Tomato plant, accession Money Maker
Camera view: bottom (45 deg); turntable rotation: 60 degrees
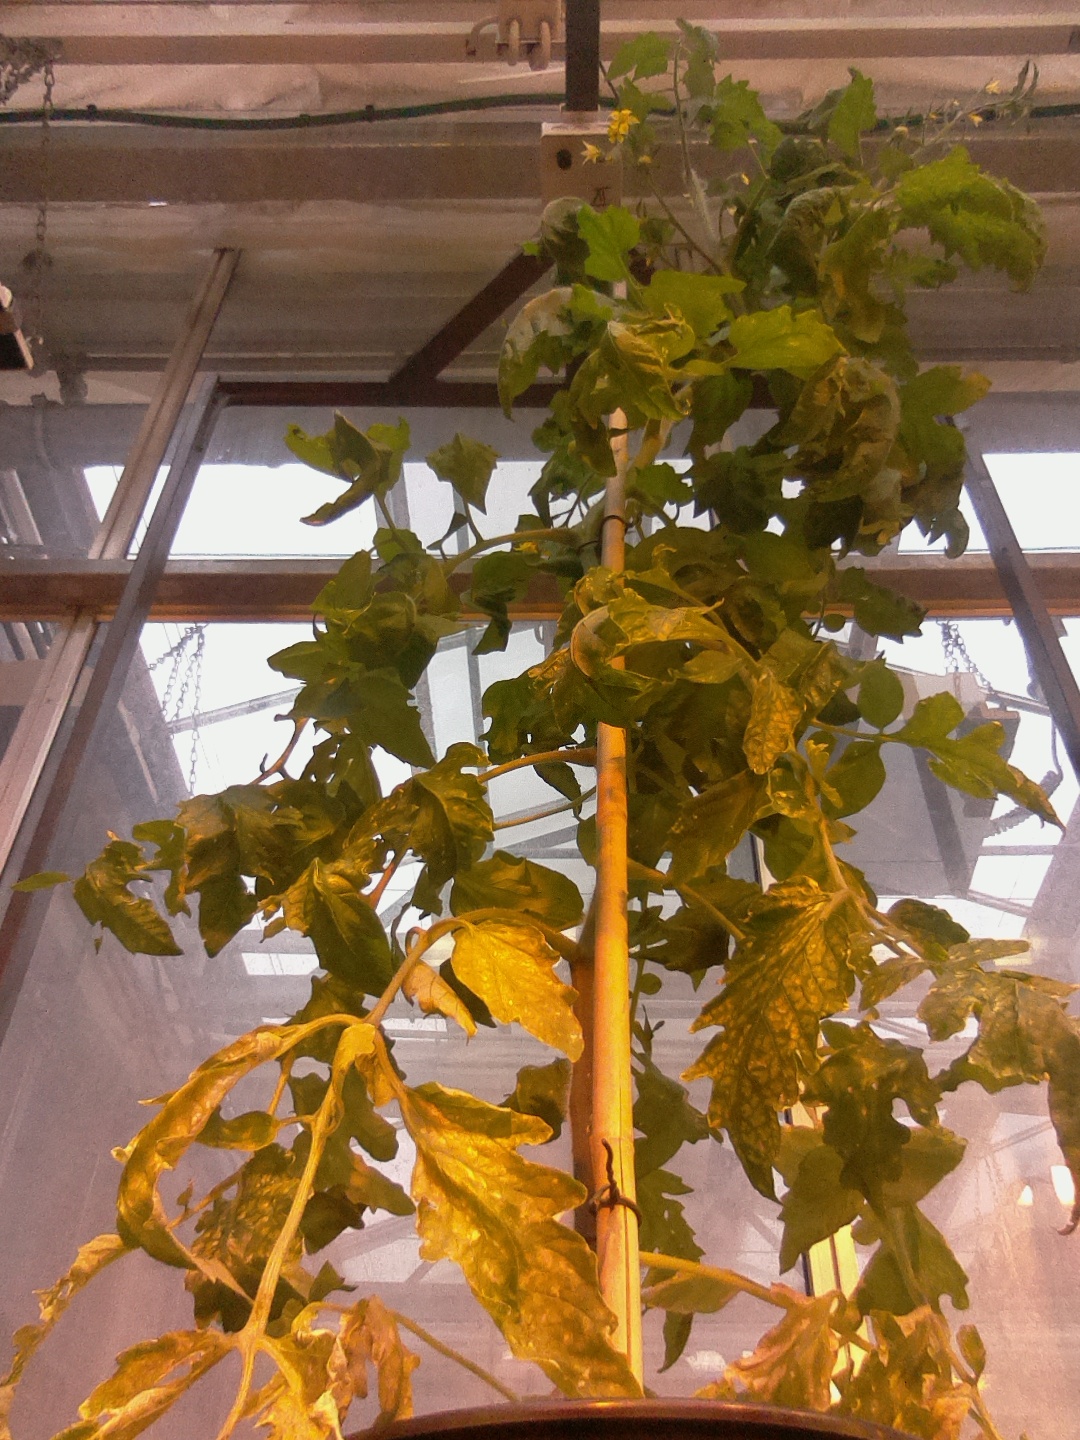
BBCH growth stage 71: 10%-20% of final fruit size